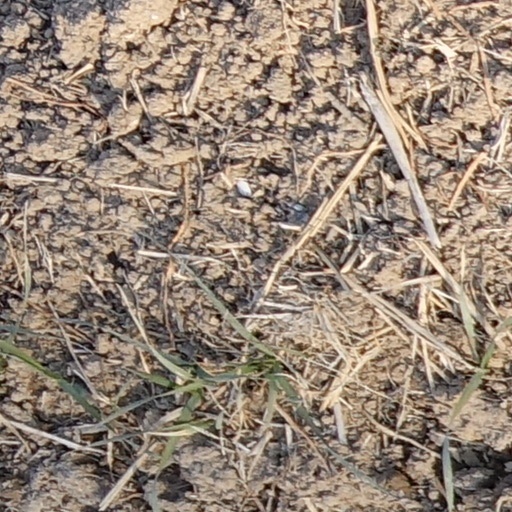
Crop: wheat